Brigitta Malche

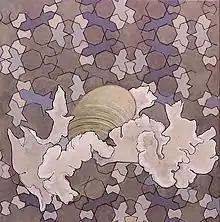
"Rose Bubble"

Malche's Japan series of paintings, which were made from 1977 onwards, take the appearance of architectural cut-outs and clearly structured façade sections, and testify to how relatively hermetic, constructivist principles can transform a "difficult rectangularity" into a system. The historian Hertha Schober spoke of a "inspired constructivism": "closed surfaces, open rows of bars, blue sky – closed, locked out, open, willingness to communicate [...]."